Charles E. Apgar

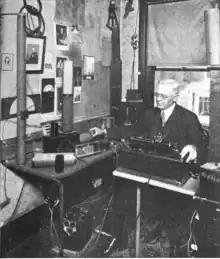
A photo of Apgar published in "Popular Radio", November 1923

A 1923 article by William J. Burns, then director of the Bureau of Investigation, in "Popular Radio" included a photo of Apgar. It was captioned "The Radio Detective Who Unfathomed the Famous 'Nauen Buzz'" and the description read: